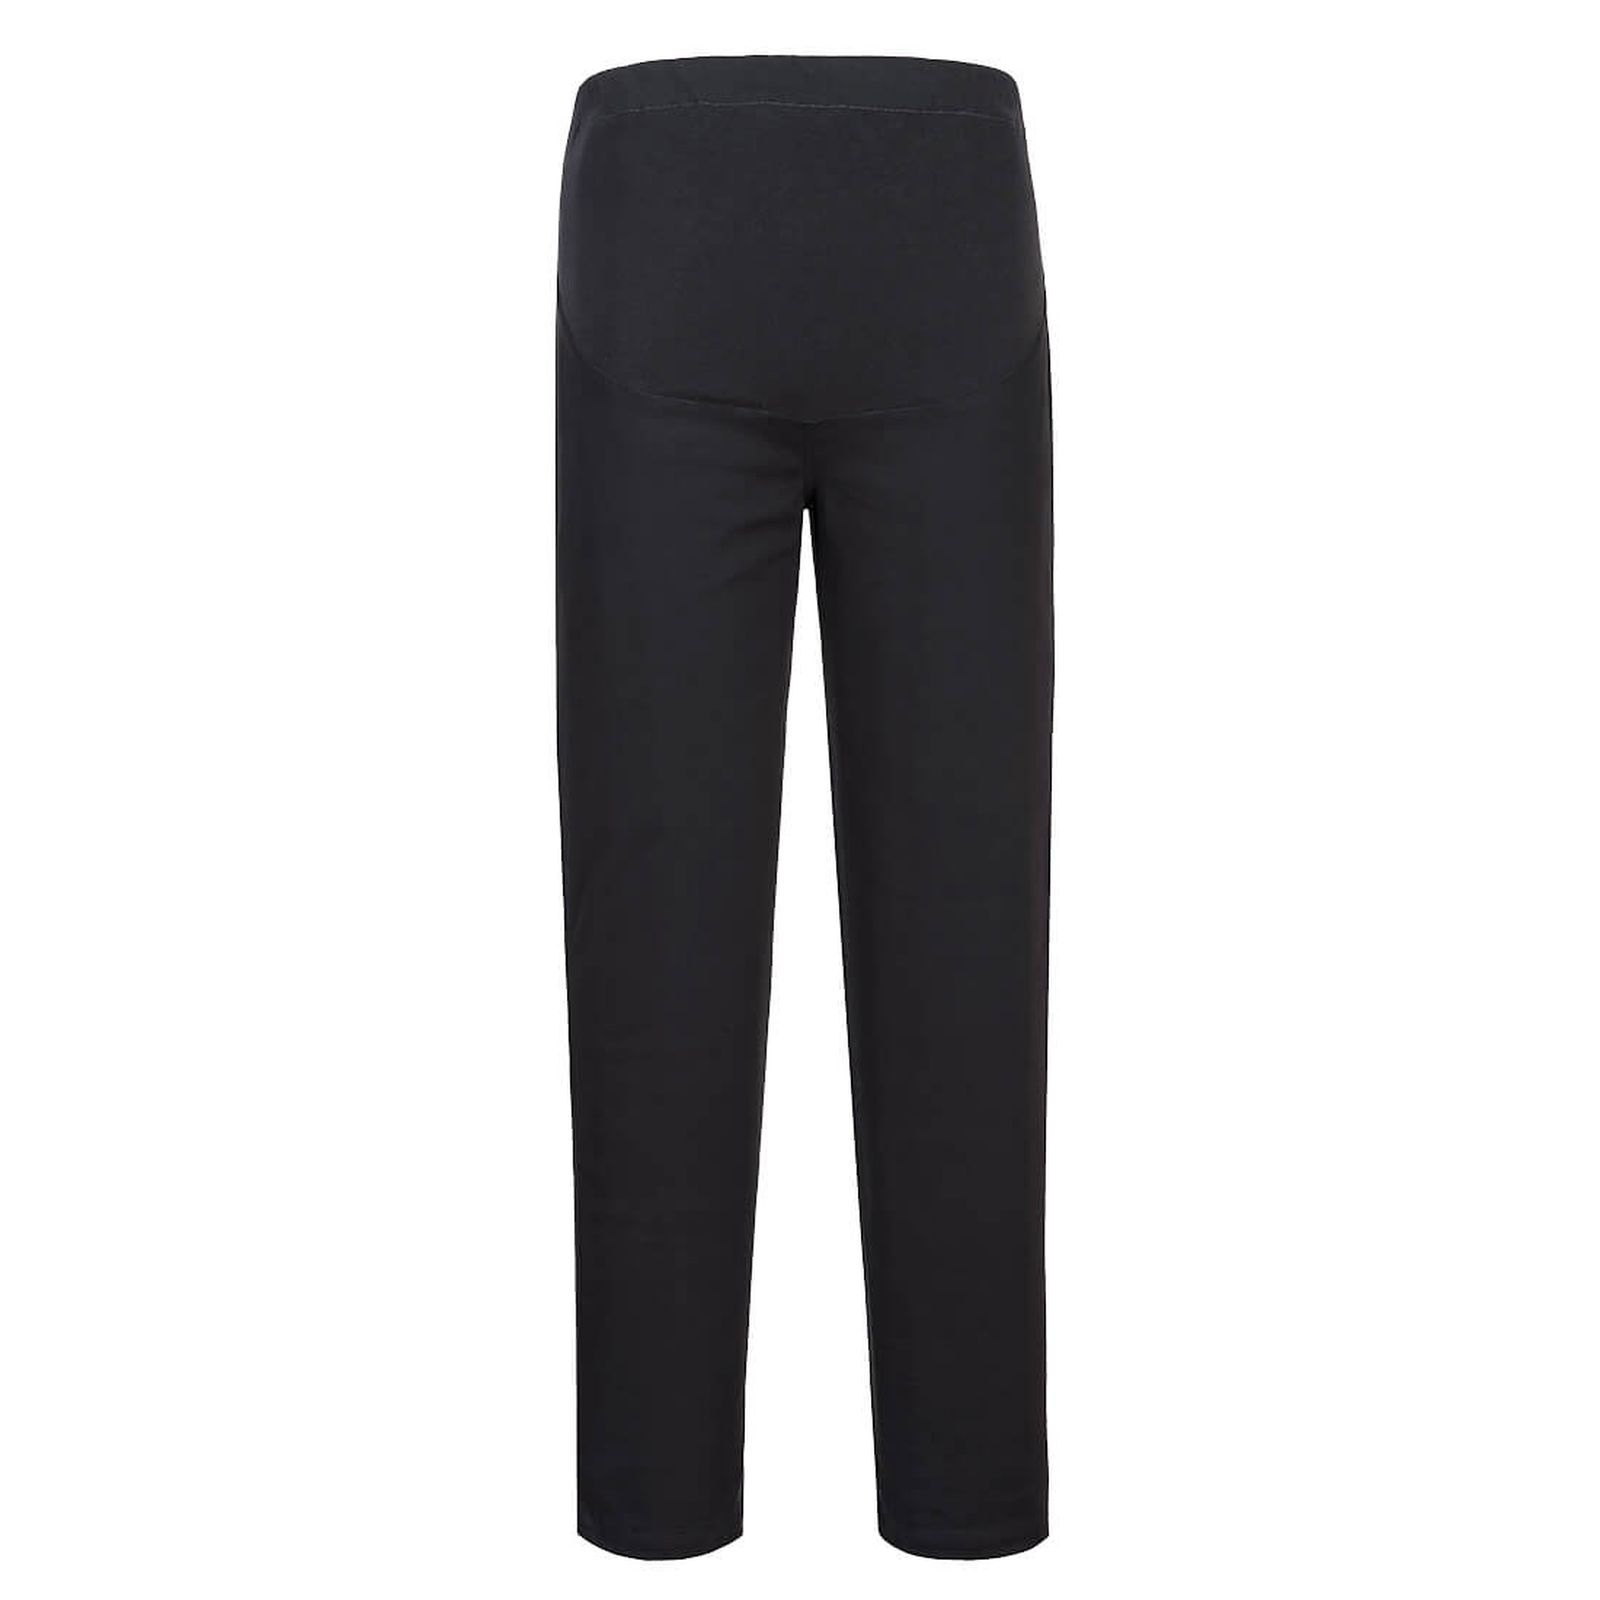
Portwest Broeken S234 zwart(BK)
Brand: Portwest
Portwest S234 - Stretch zwangerschapsbroek. Deze stretch zwangerschapsbroek is zeer geschikt als onderdeel van een uniform. Deze chino broek is gemaakt van dynamisch stretch katoen twill doek. Het stretch doek zorgt voor comfort en bewegingsvrijheid. De stretch zwangerschapsbroek is voorzien van zijzakken en opgezette achterzak met knoop en een haak en lus sluiting. Zeer duurzaam dankzij de dubbelcheckte naden en trenzen op alle stress punten. Stretch katoenen stof bevat een katoenrijke en elastaanmix voor comfort en bewegingsvrijheid. Hoog katoen aandeel voor perfect comfort. 2 zakken voor veilig opbergen. 2 Achterzakken. Verstelbare taille voor een perfecte pasvorm. Zacht handvat. UPF 40+ doek blokkert 98% van de UV straling. Vrouwen model. Verbeterde pasvorm. Kleding. Werkkleding. Algemene Werkkleding. WX2 Eco Stretch Maternity Trousers
Category: Apparel & Accessories > Clothing > Maternity Clothing > Maternity Pants > Chinos